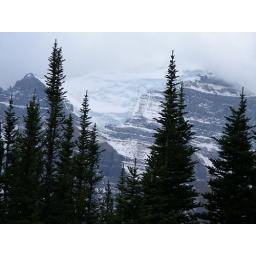
unnamed glacier on mount temple over lake annette